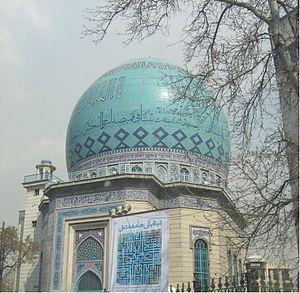
Un Hosseiniyeh est une salle de la congrégation pour les cérémonies rituelles chiites en particulier ceux associés à la commémoration du mois de Muharram.